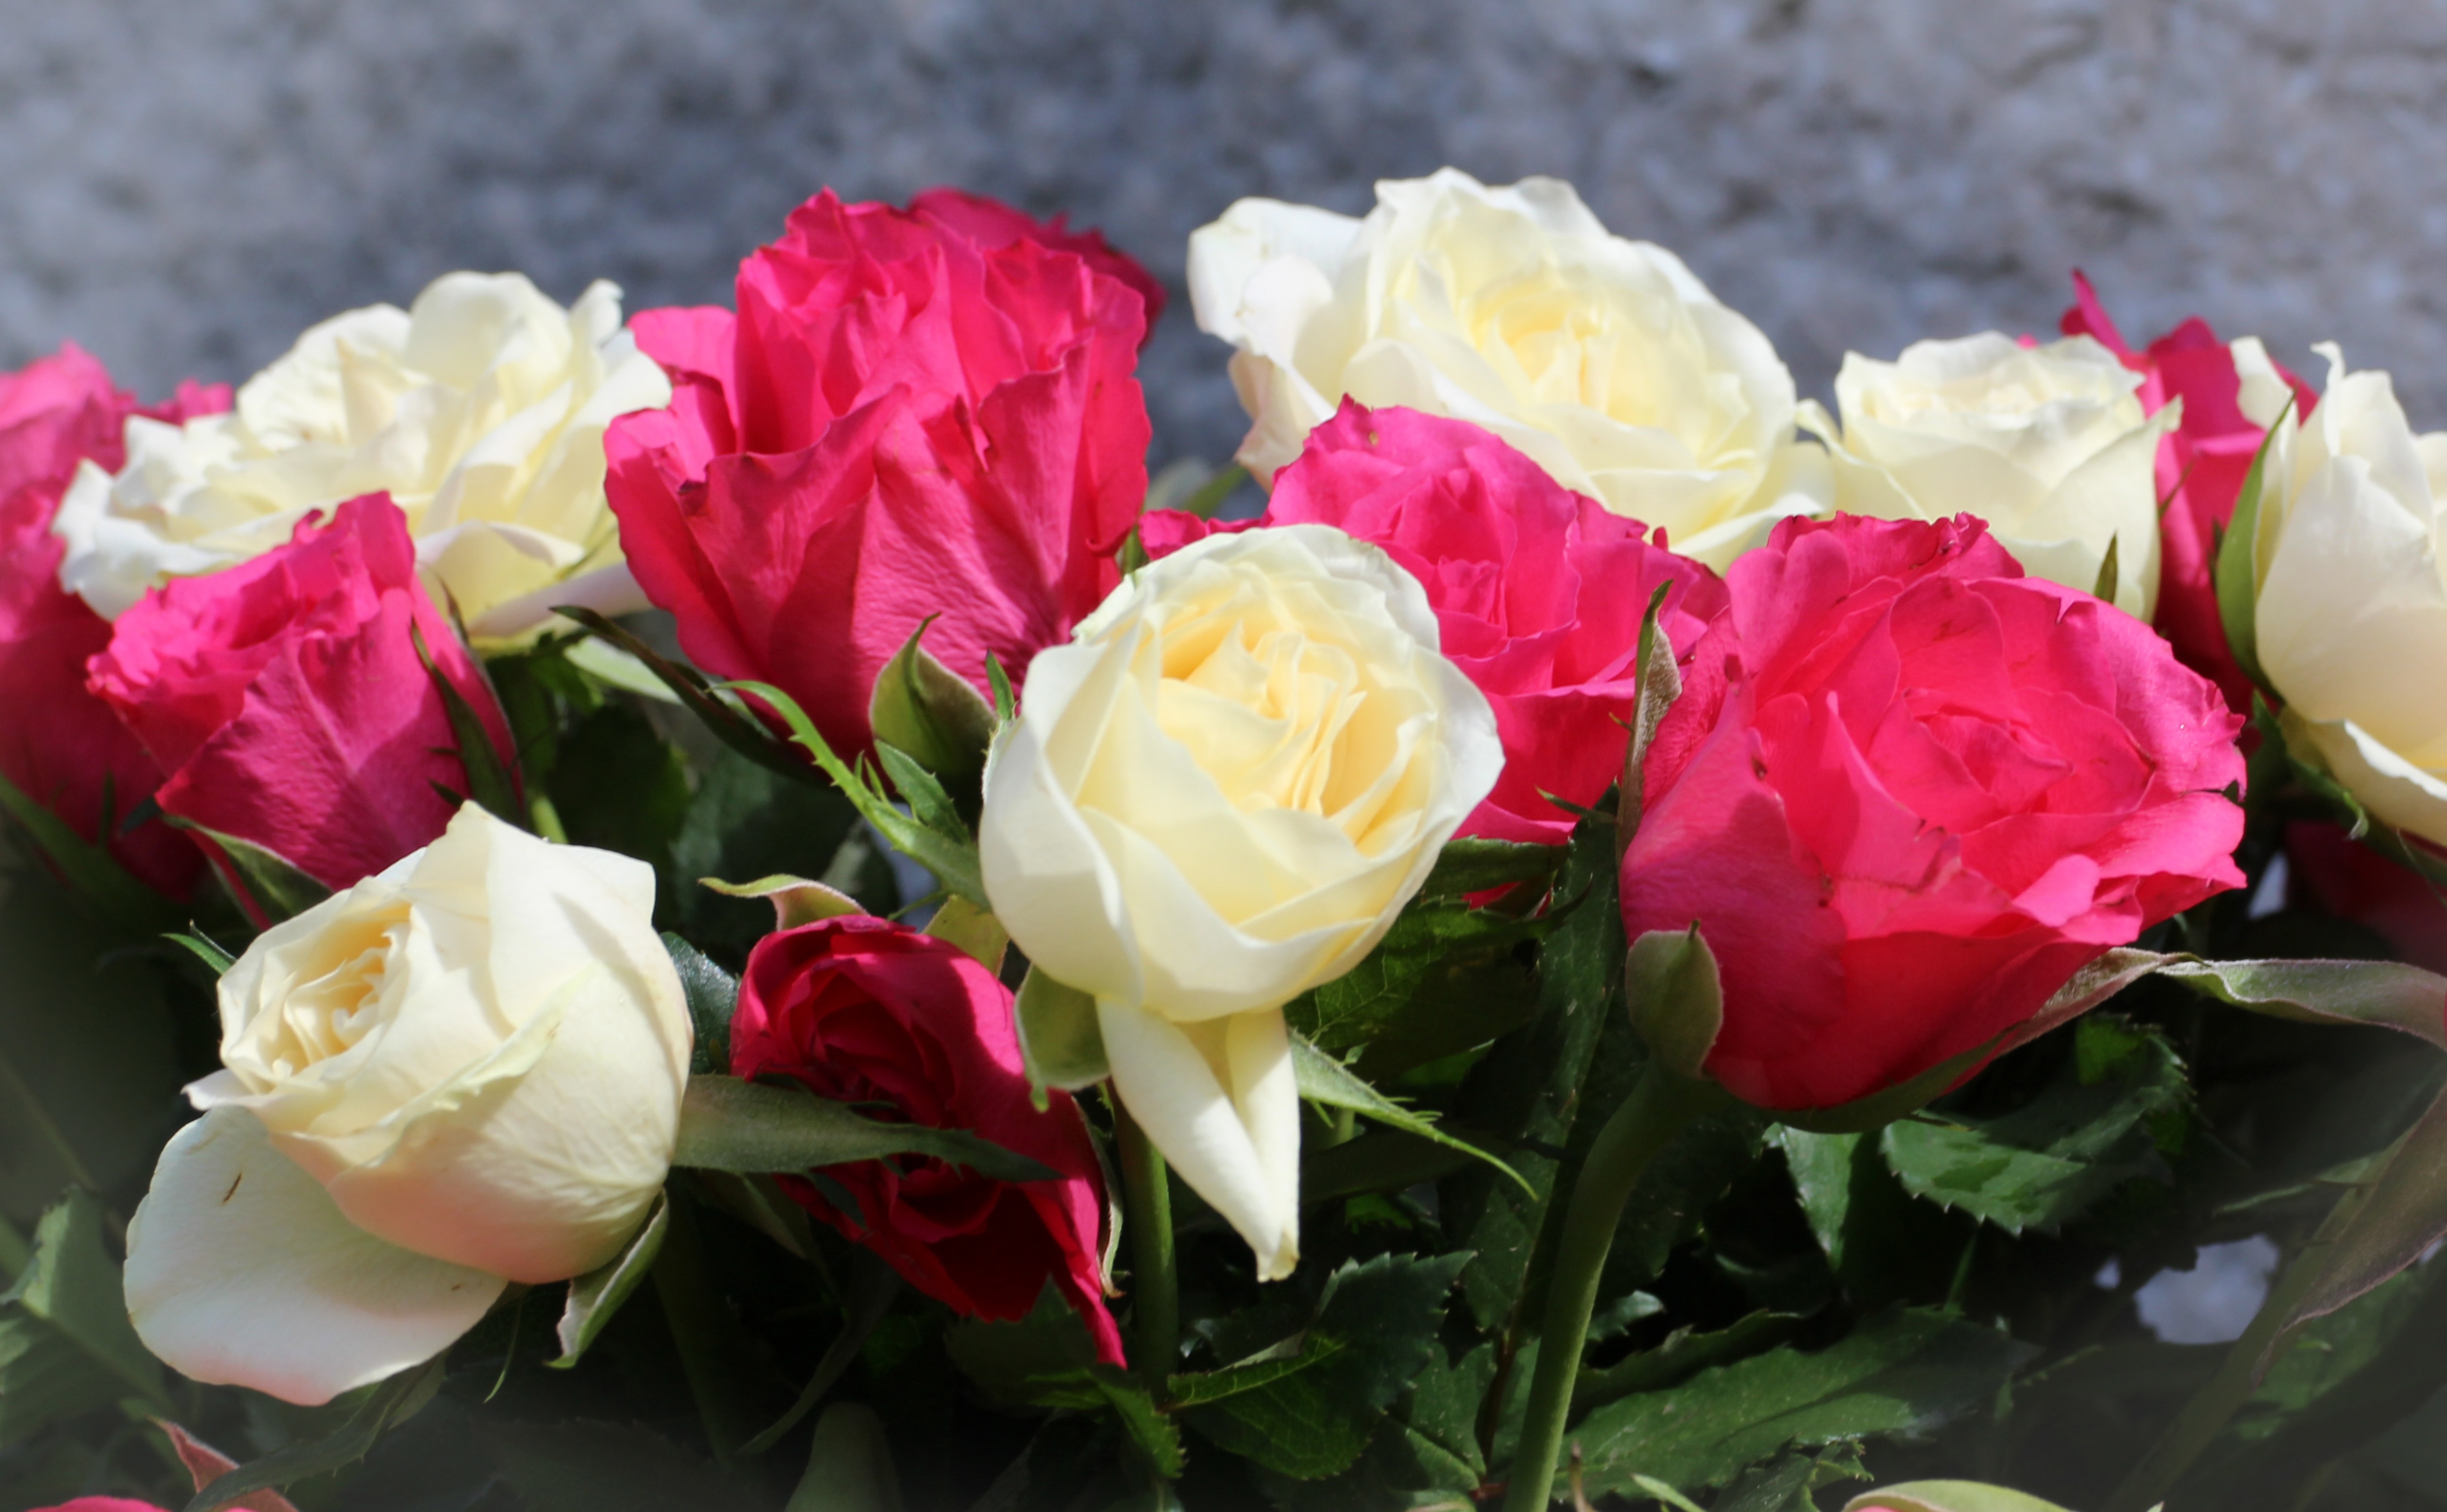
plant, white, flower, petal, love, rose, red, pink, flora, cream, flowers, roses, tender, floristry, peony, floribunda, flowering plant, garden roses, rose family, federal government, flower bouquet, floral design, land plant, flower arranging